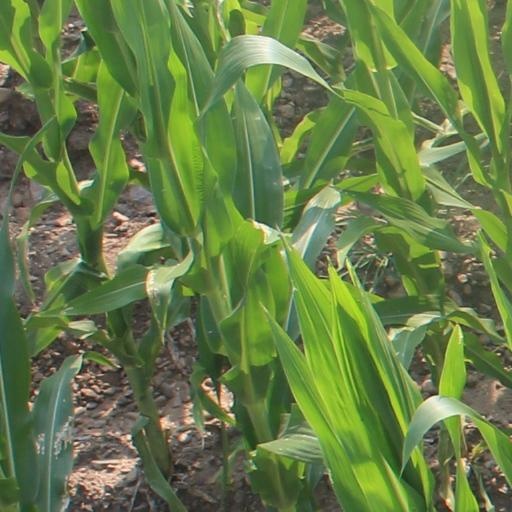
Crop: maize; corn